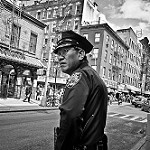
Label: street